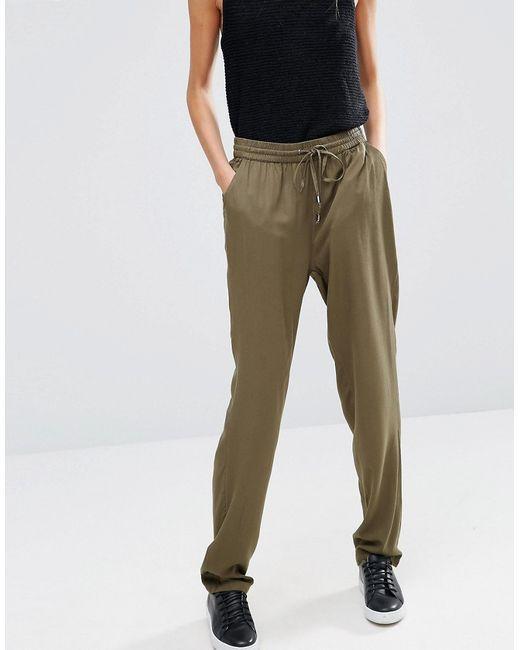
Einfarbige Jogginghose mit Tunnelzug-Taillentasche